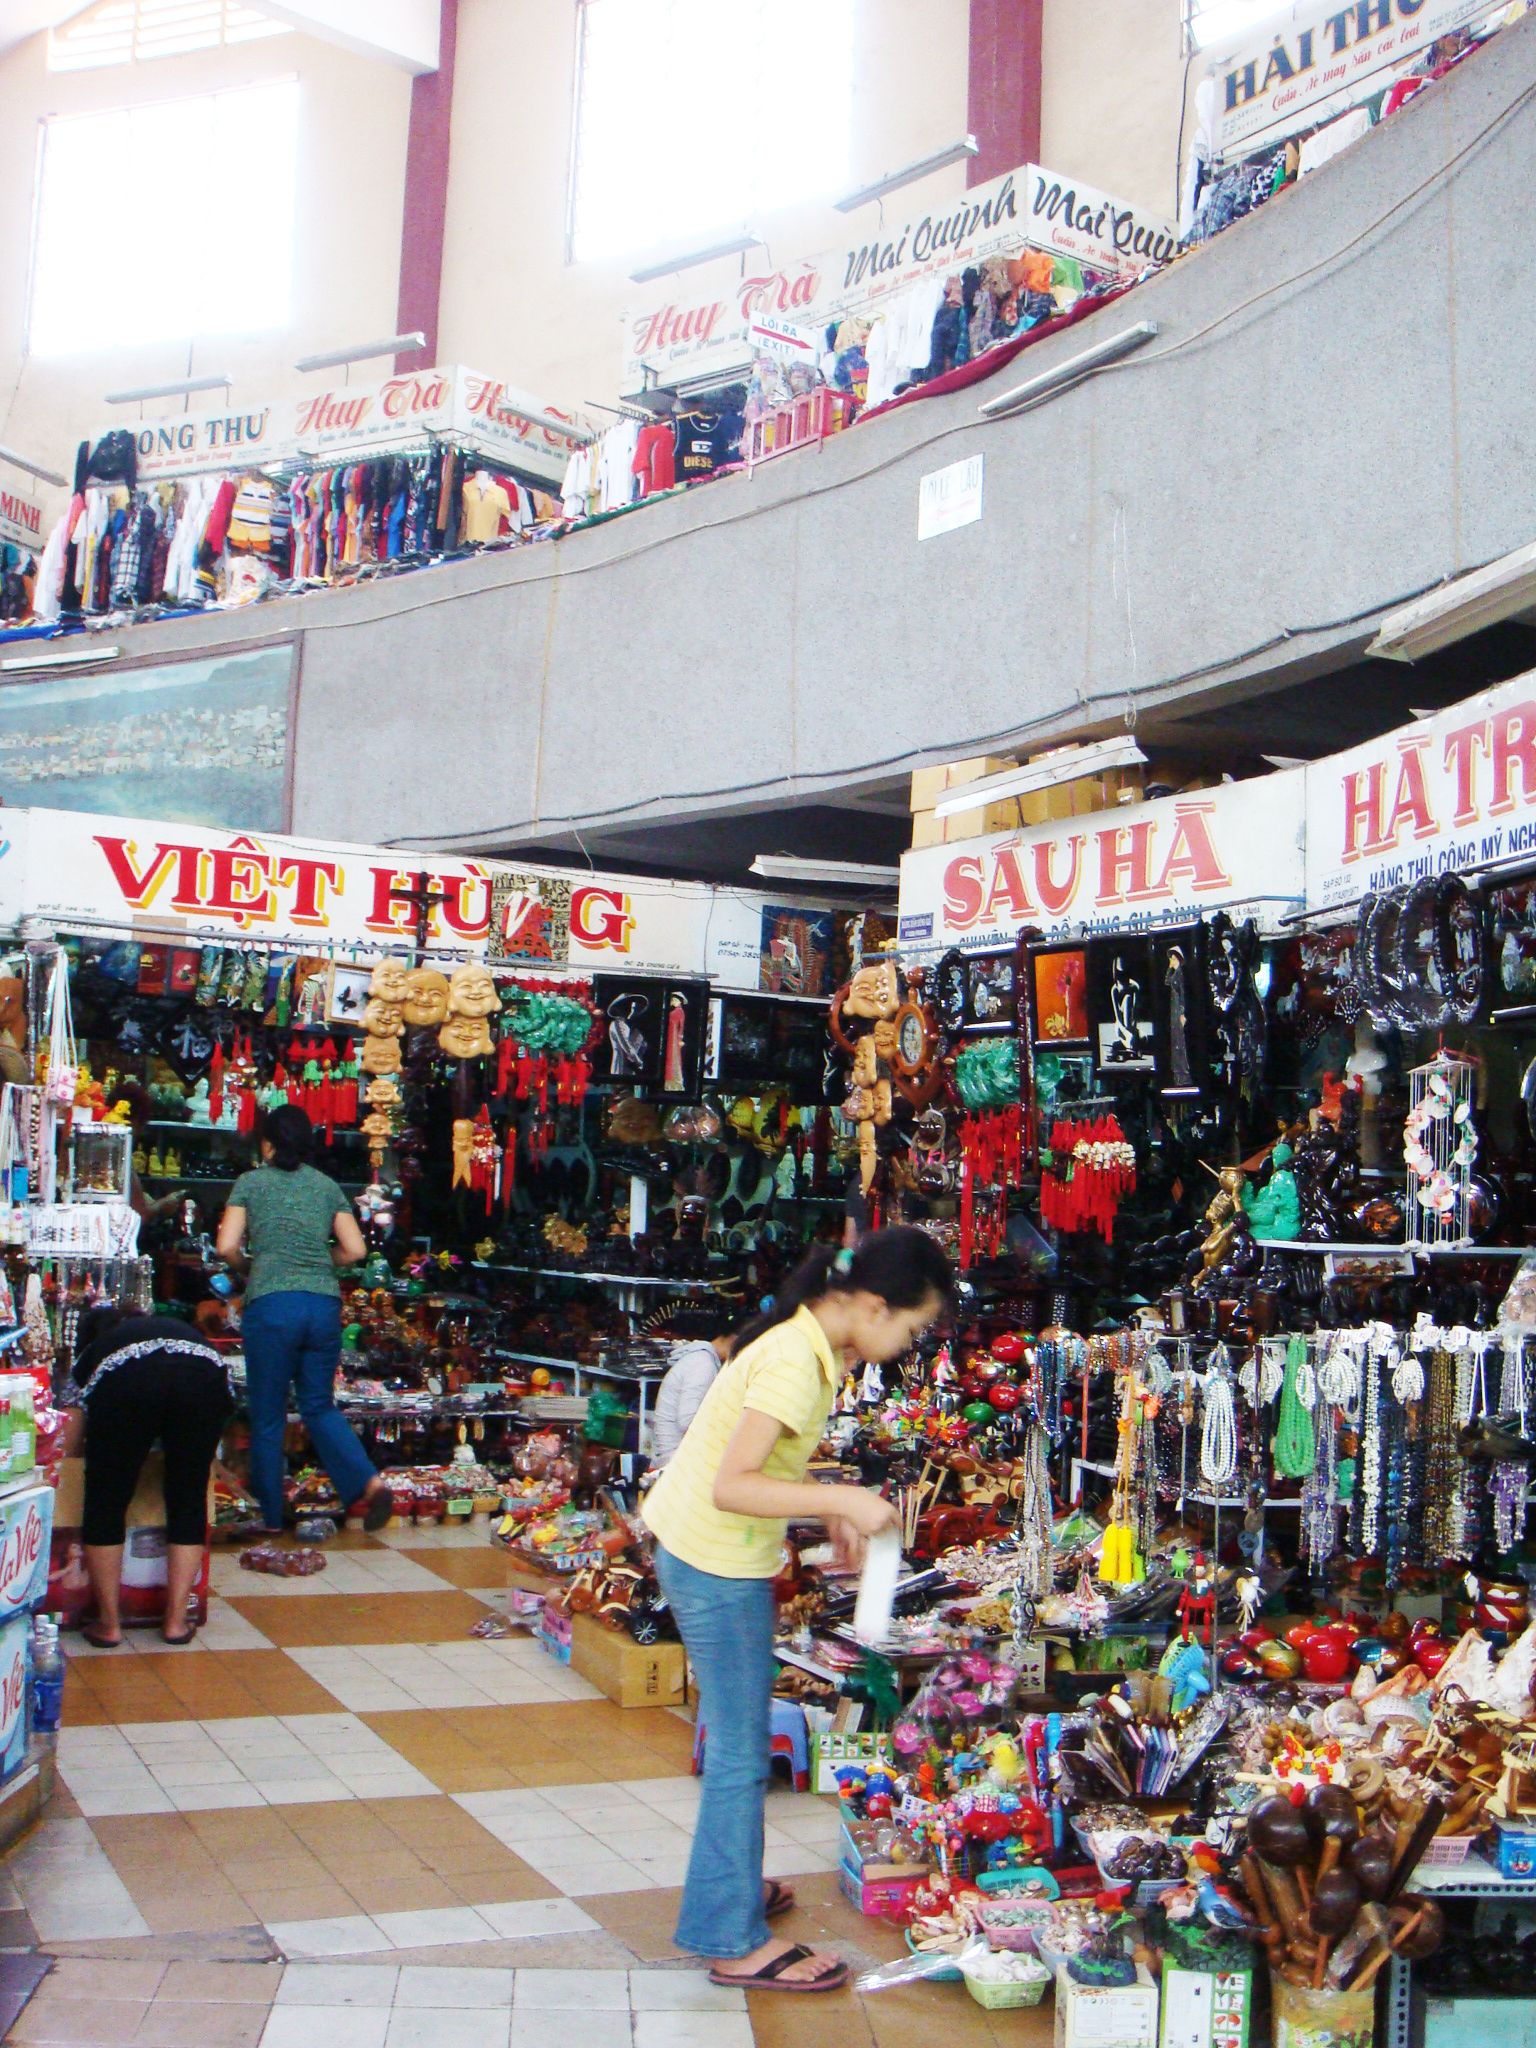
user: text: Sàn nhà trong hình có mấy màu gạch chính?
assistant: text: Hai màu.

user: text: Loại hình địa điểm mua sắm nào được thể hiện trong bức ảnh này?
assistant: text: Loại hình địa điểm mua sắm được thể hiện trong bức ảnh này là một khu chợ bán lẻ (như Chợ Đầm Nha Trang).

user: text: Dựa vào các mặt hàng được bày bán, khu chợ này có thể phục vụ đối tượng khách hàng nào ngoài người dân địa phương?
assistant: text: Dựa vào các mặt hàng được bày bán như hàng thủ công mỹ nghệ, quà lưu niệm, khu chợ này phục vụ chủ yếu khách du lịch ngoài người dân địa phương.

user: text: Mô tả sự sắp xếp của các gian hàng trong chợ theo tầng và loại hàng hóa chính mỗi tầng bán.
assistant: text: Mô tả sự sắp xếp của các gian hàng trong chợ theo tầng và loại hàng hóa chính mỗi tầng bán: chợ có hai tầng rõ rệt; tầng trên chủ yếu bán quần áo, trong khi tầng dưới chuyên về hàng thủ công mỹ nghệ và quà lưu niệm (tại các gian hàng Việt Hùng, Sauha, v.v.).